Battle of Caishi

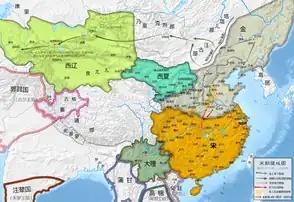
Song (orange), Jin (gray), Xi Xia (aqua), Xi Liao (light green) were the major empires of China at the time, with Song and Jin occupying China's east

The Song (960–1276) was a Han-led dynasty that ruled over Southeast China. To their north was the Jin dynasty, a Jurchen-Han mixed dynasty that ruled over Northeast China. The Jin were led by the Jurchens, a confederation of semi-agrarian tribes from Manchuria in northeast China, though many northern Han nobles were also part of the Jin. The Liao were a Khitan-led dynasty covering parts of Mongolia, West China, and Central Asia. Like the Jin, the Liao also adopted Han culture, spoke Chinese, and practiced Buddhism.